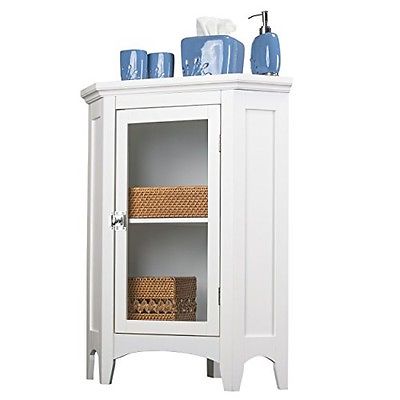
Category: cabinet